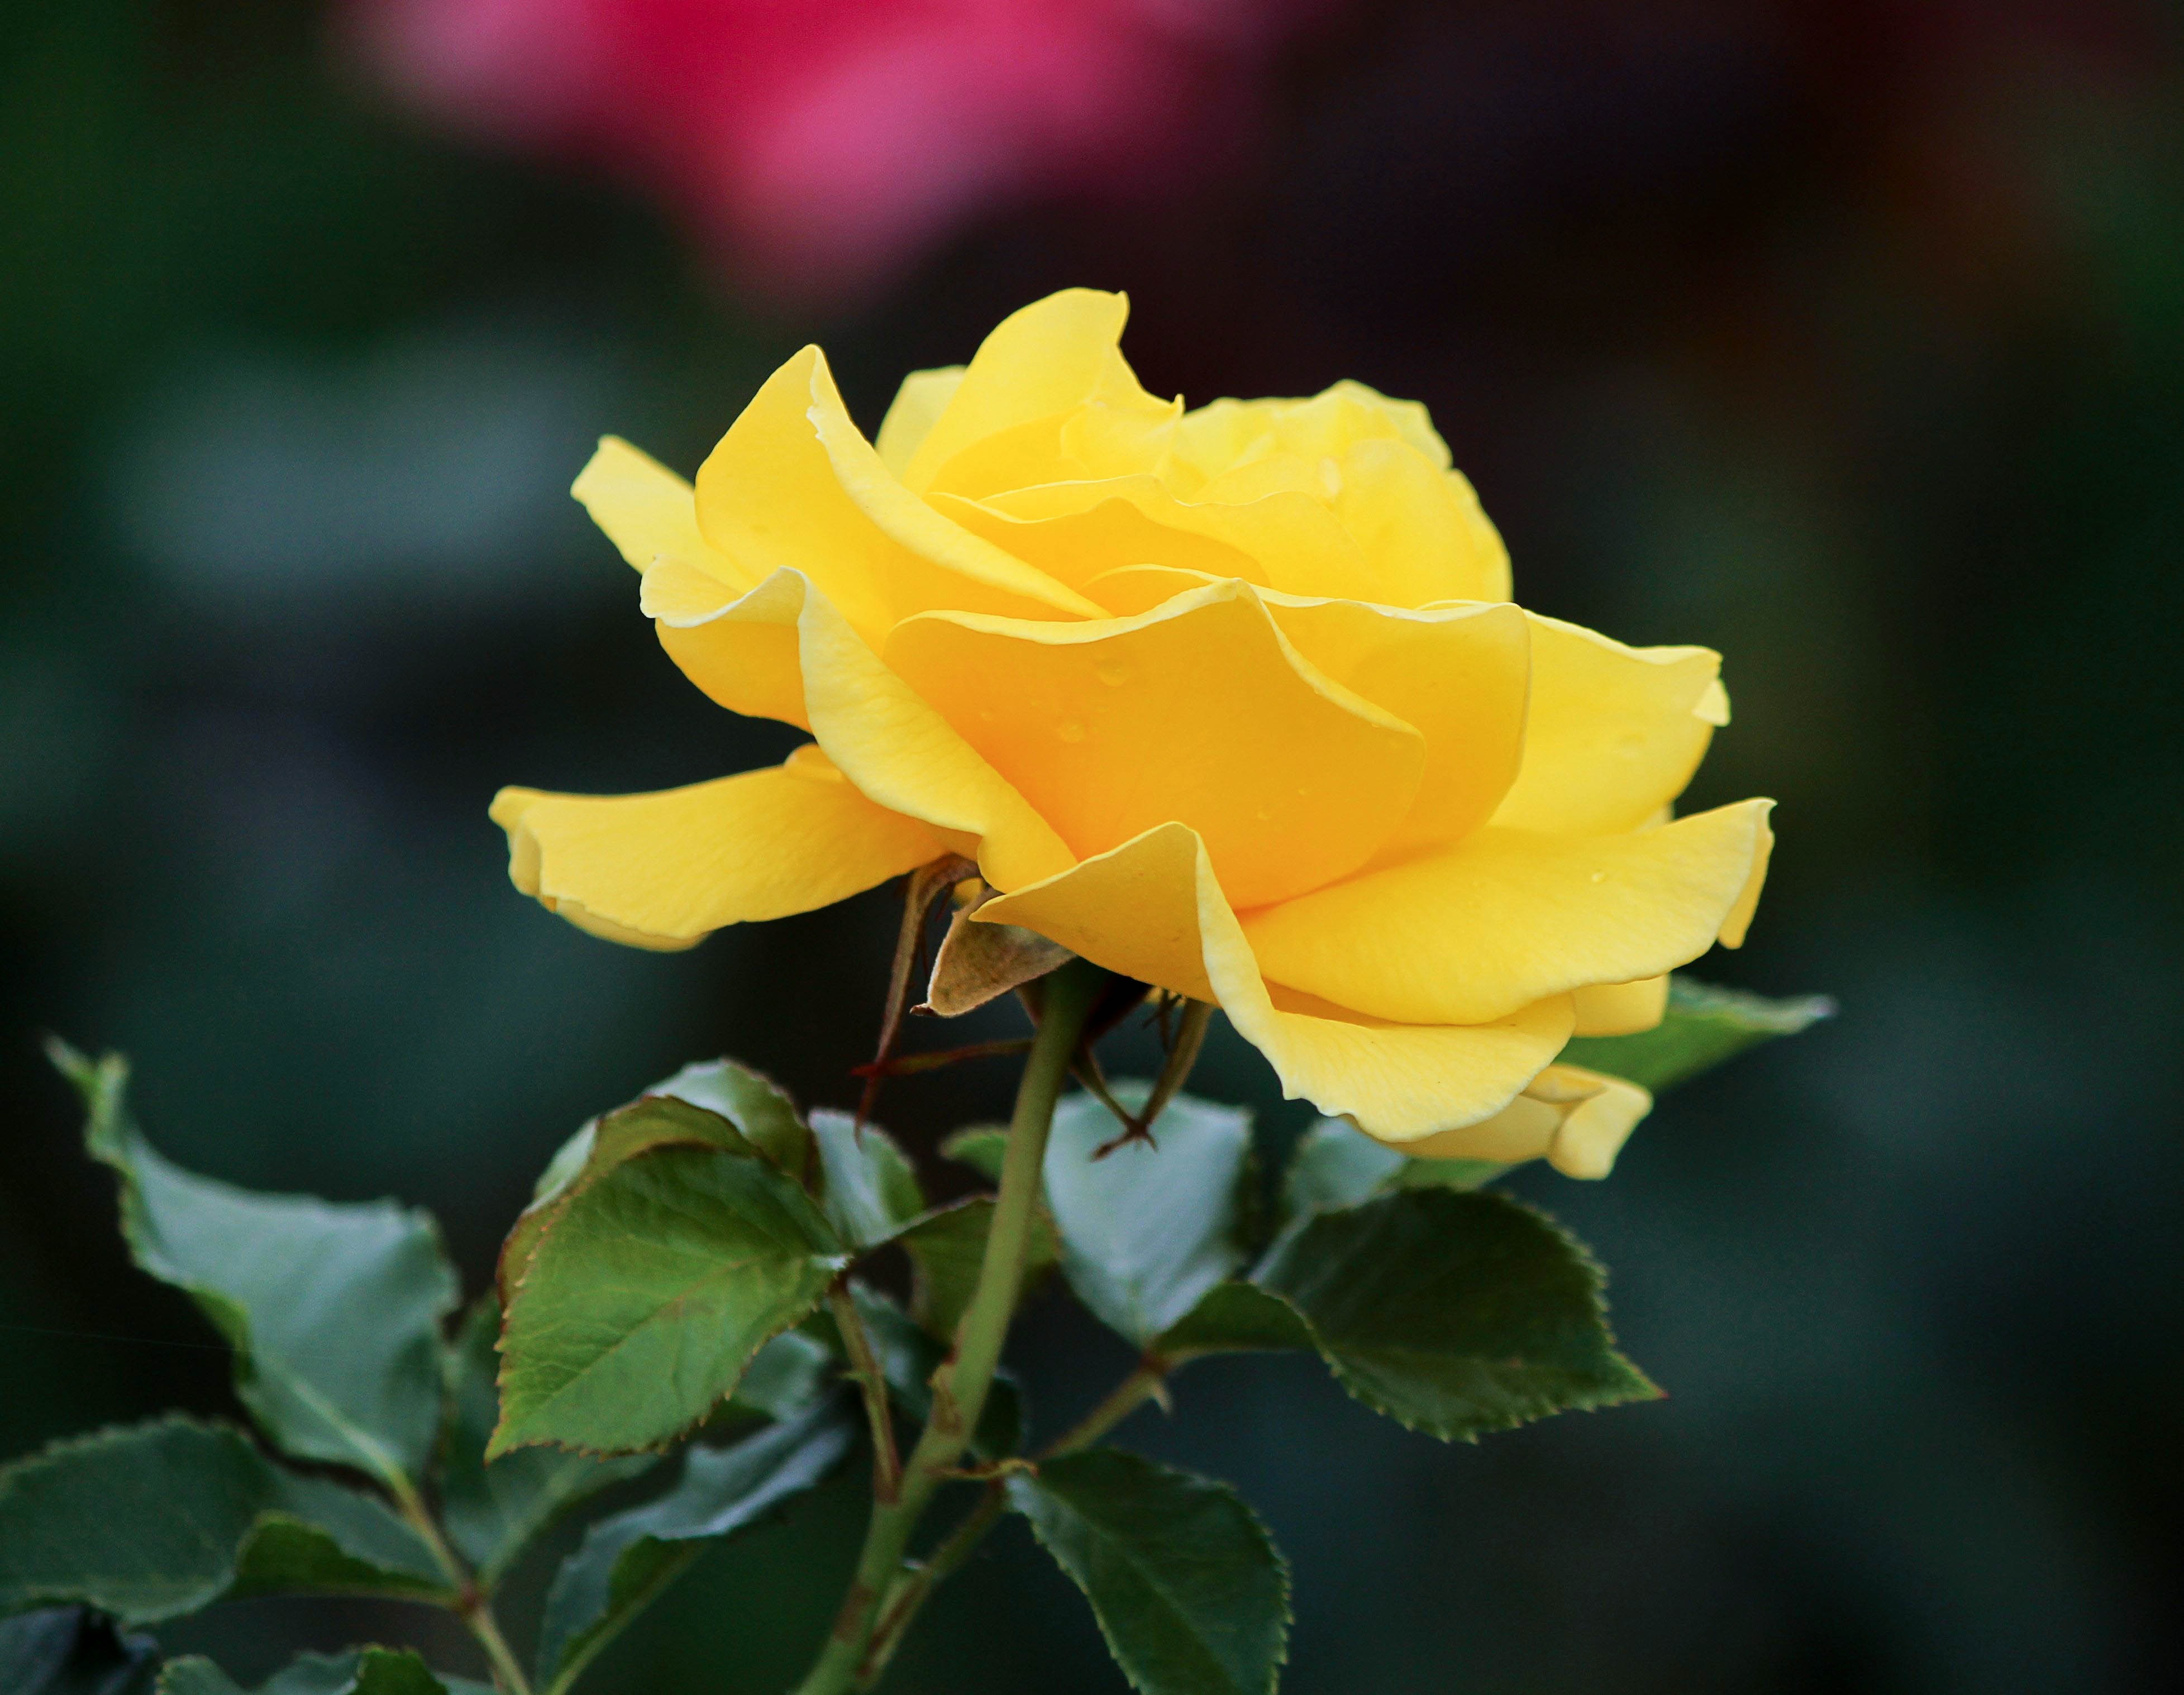
blossom, plant, flower, petal, bloom, profile, rose, yellow, flora, petals, fragrant, floribunda, yellow rose, macro photography, flowering plant, garden roses, rose family, plant stem, land plant, rose order, austrian briar